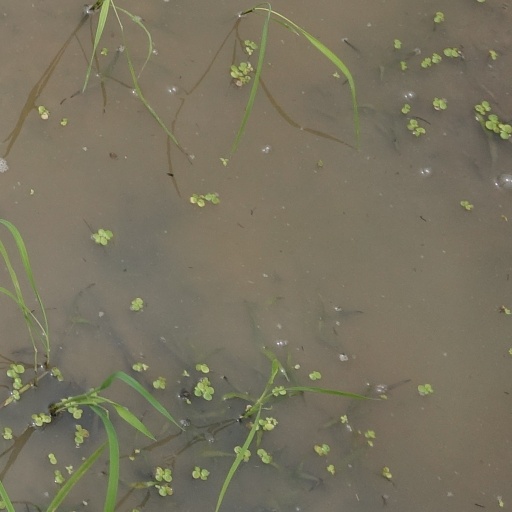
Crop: rice